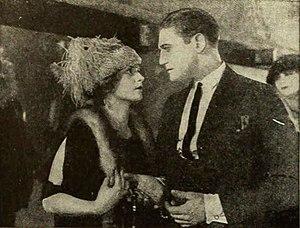
Fools First est un film américain réalisé par Marshall Neilan et sorti en 1922.